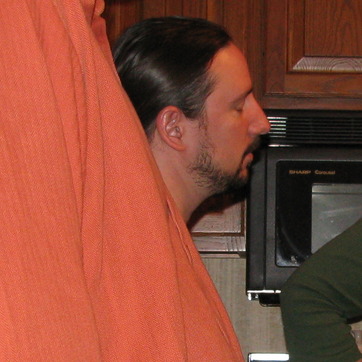
Material: skin